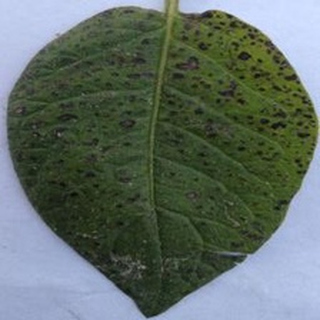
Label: potato_early_blight